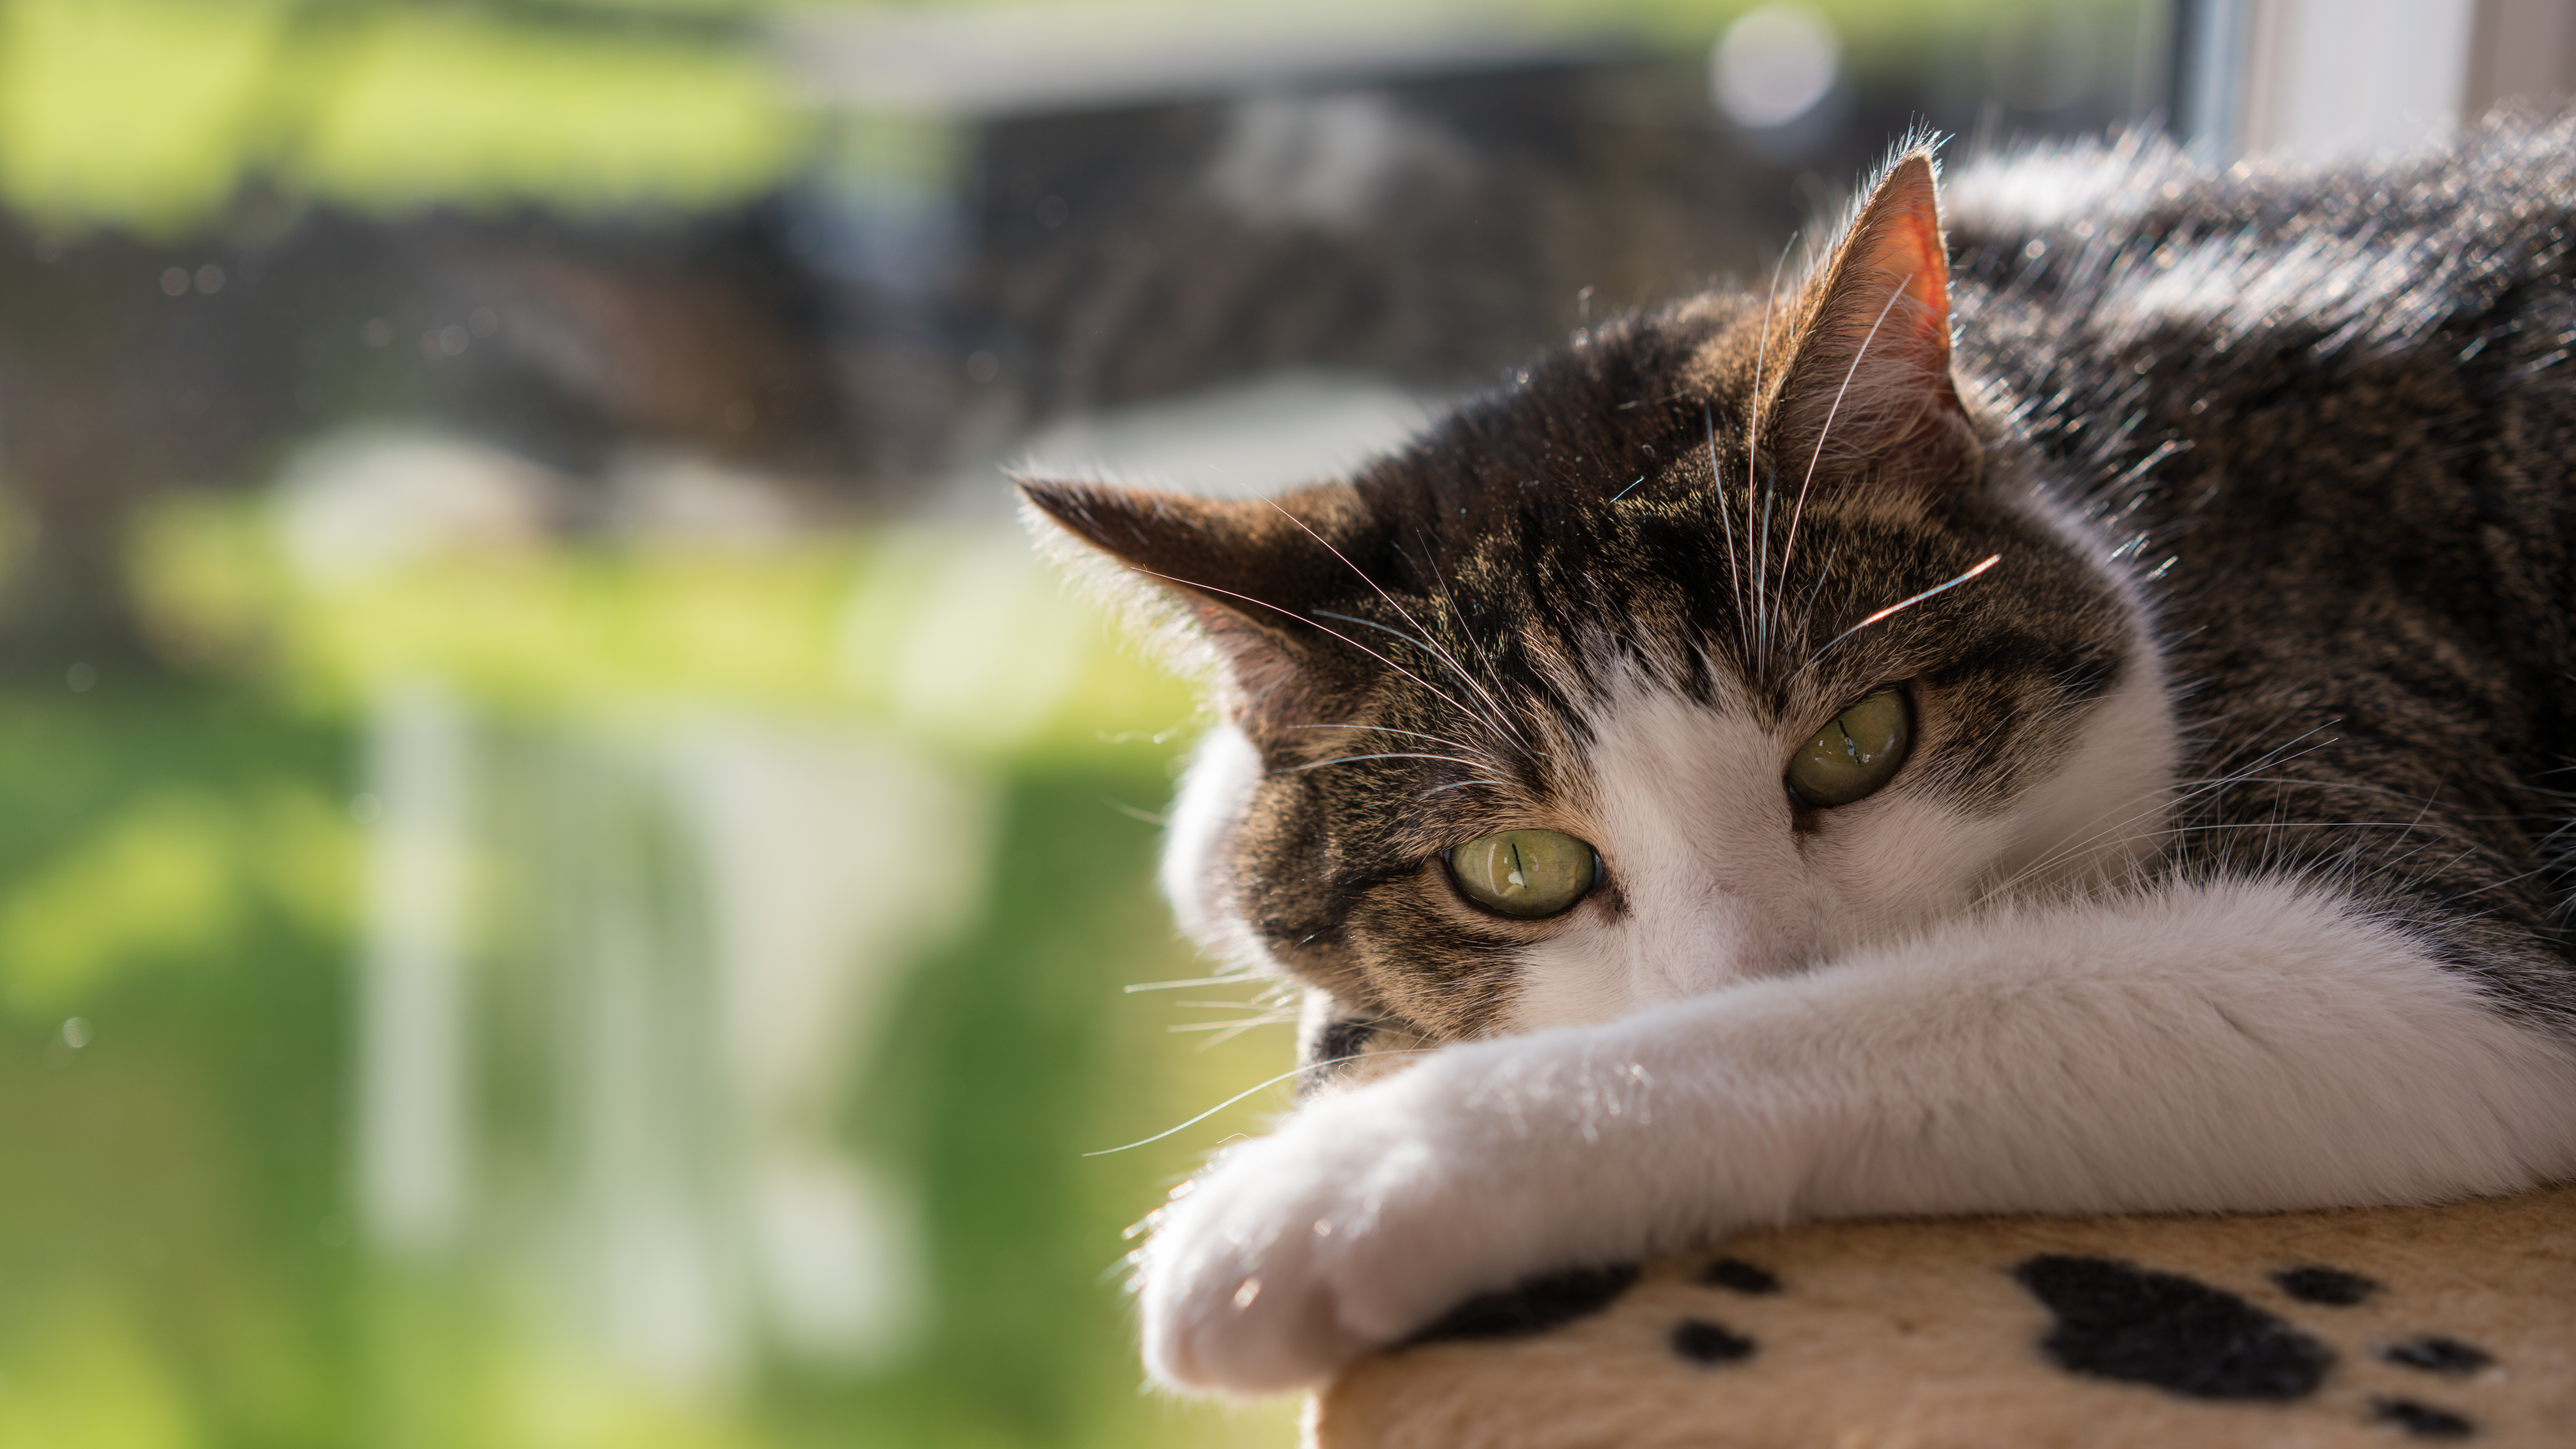
green, kitten, cat, feline, mammal, fauna, close up, lancashire, silverdale, nose, whiskers, vertebrate, mycat, tabby cat, small to medium sized cats, cat like mammal